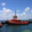
Label: ship